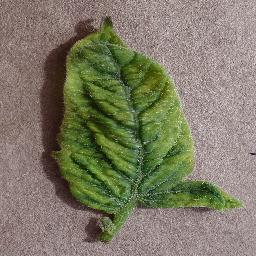
Label: Tomato___Tomato_Yellow_Leaf_Curl_Virus